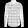
Label: Shirt